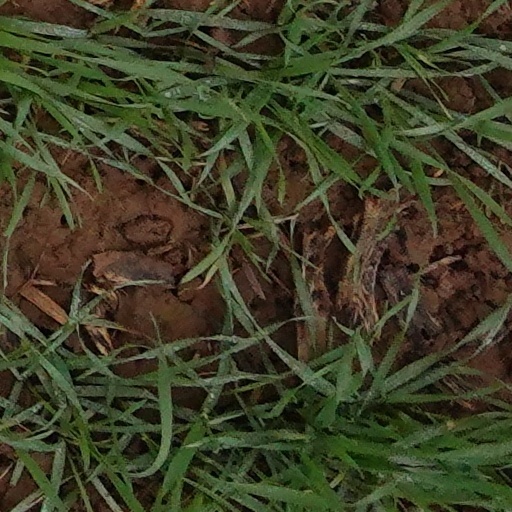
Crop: wheat